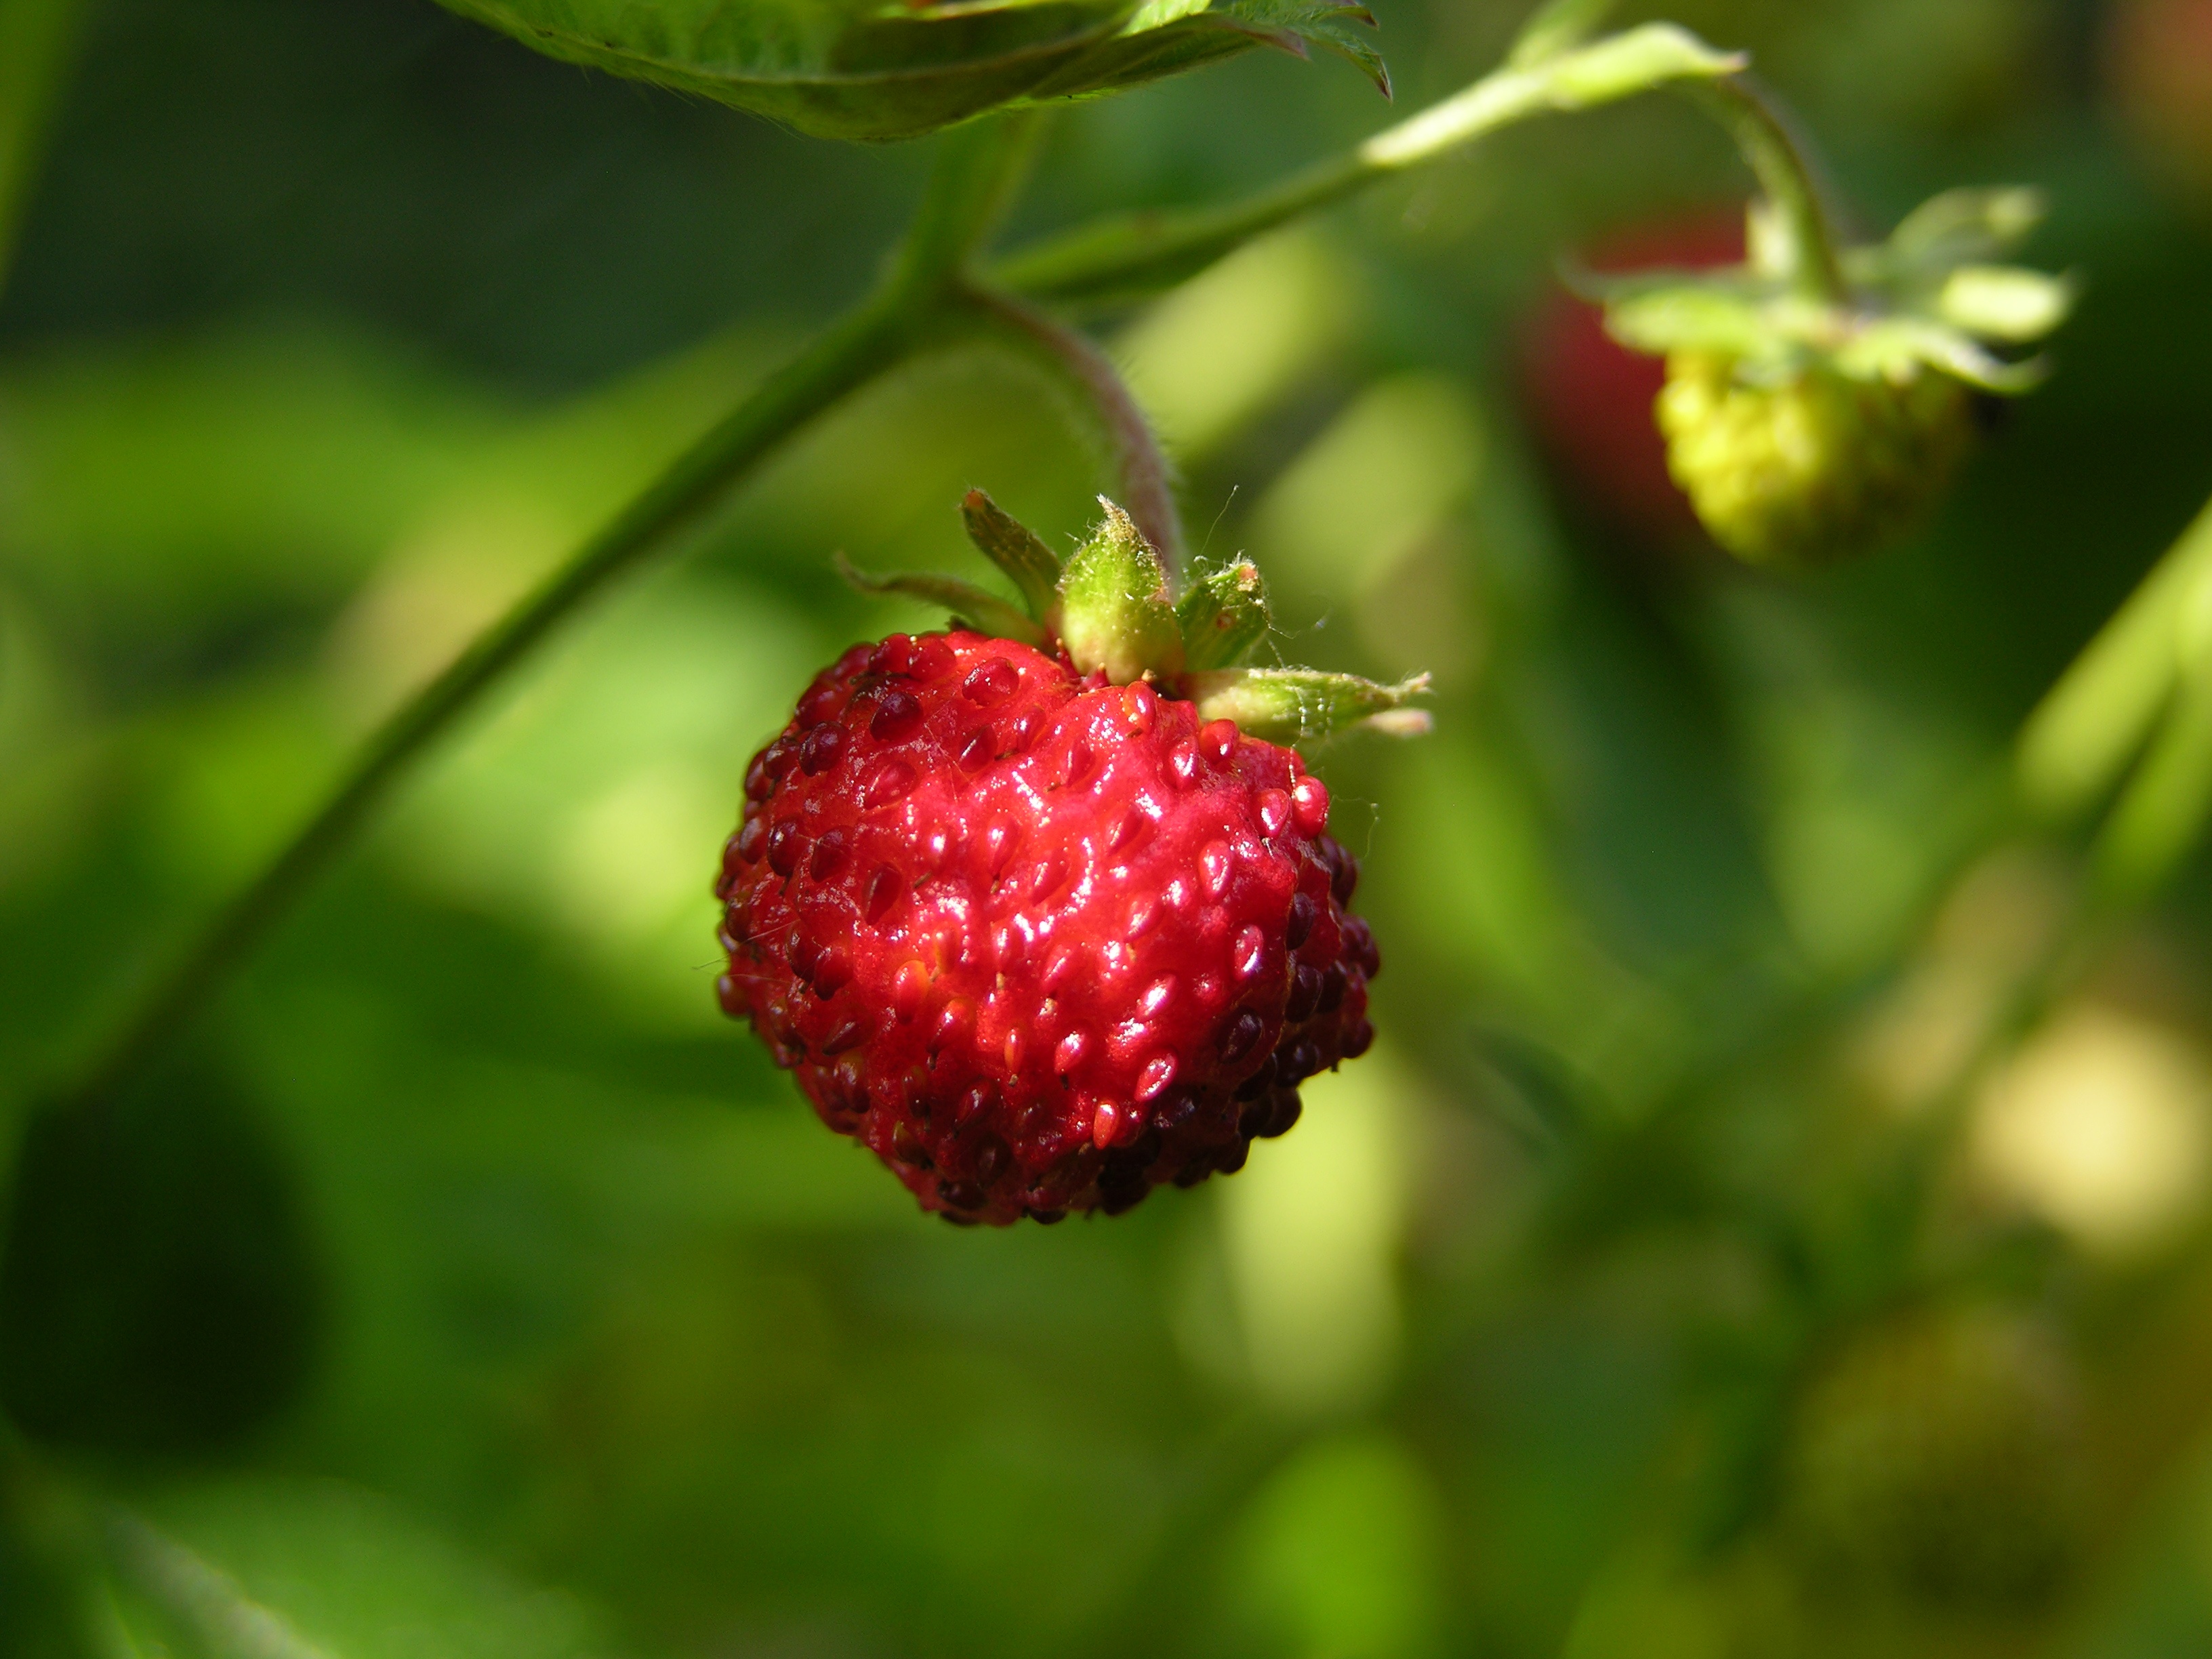
nature, forest, branch, blossom, plant, sun, fruit, berry, sweet, flower, summer, food, produce, evergreen, flora, strawberry, shrub, fruits, strawberries, macro photography, nibble, flowering plant, rose family, wood strawberry, land plant, wine raspberry